Second Chechen War

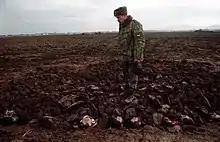
A Russian soldier stands on a mass grave of Chechen civilians in Komsomolskoye, 2000

On 29 February 2000, United Army Group commander Gennady Troshev said that "the counter-terrorism operation in Chechnya is over. It will take a couple of weeks longer to pick up splinter groups now." Russia's Defense Minister, Marshal of the Russian Federation Igor Sergeyev, evaluated the numerical strength of the separatists at between 2,000 and 2,500 men, "scattered all over Chechnya." On the same day, a Russian VDV paratroop company from Pskov was attacked by Chechen and Arab fighters near the village of Ulus-Kert in Chechnya's southern lowlands; at least 84 Russian soldiers were killed in the especially heavy fighting. The official newspaper of the Russian Ministry of Defense reported that at least 659 separatists were killed, including 200 from the Middle East, figures which they said were based on radio-intercept data, intelligence reports, eyewitnesses, local residents and captured Chechens. On 2 March 2000, an OMON unit from Podolsk opened fire on a unit from Sergiyev Posad in Grozny; at least 24 Russian servicemen were killed in the incident.